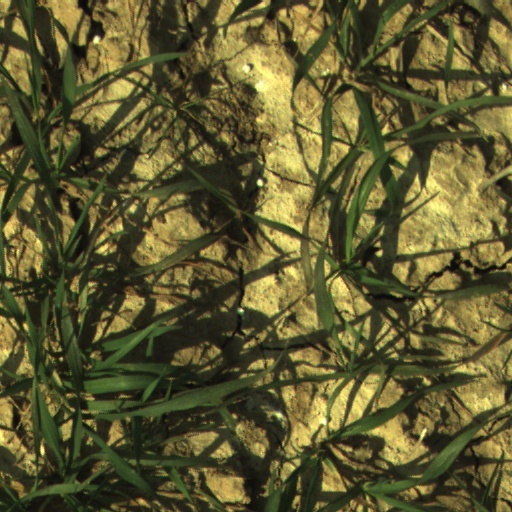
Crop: wheat